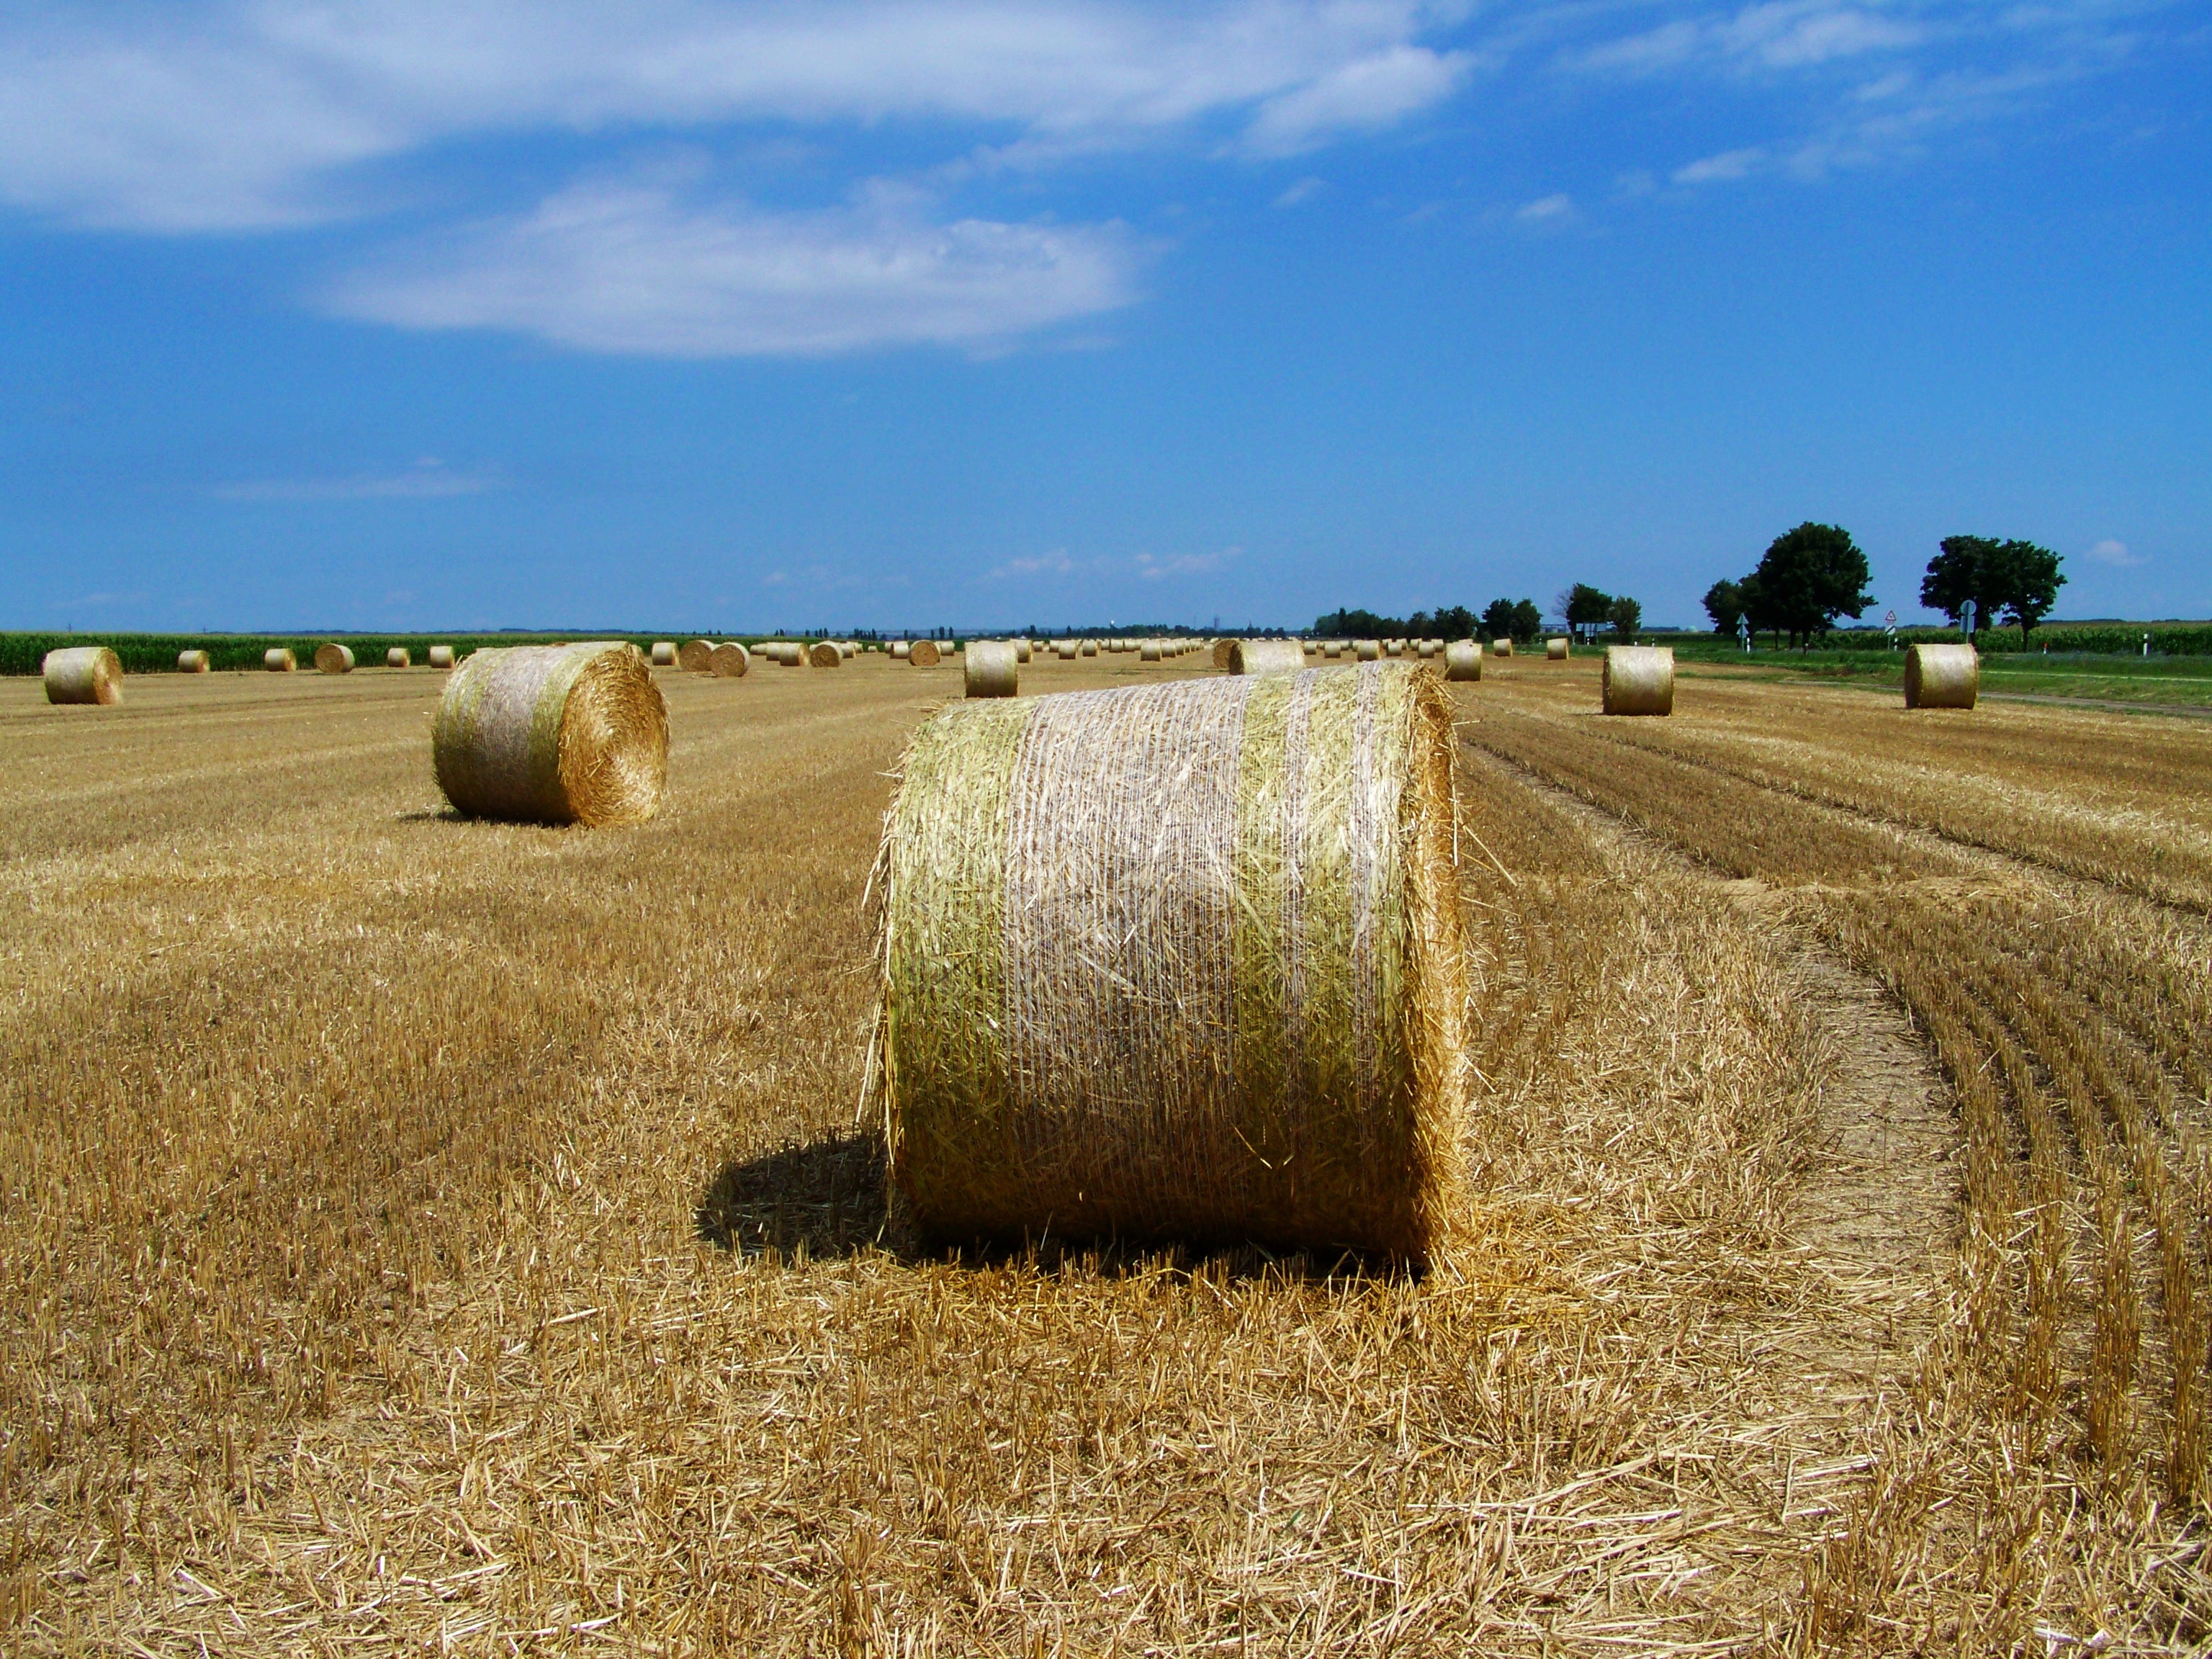
grass, plant, hay, field, farm, prairie, dry, food, harvest, crop, pasture, soil, agriculture, plain, stubble, grassland, straw, rolls, fileds, straw bales, rural area, grass family, utumn